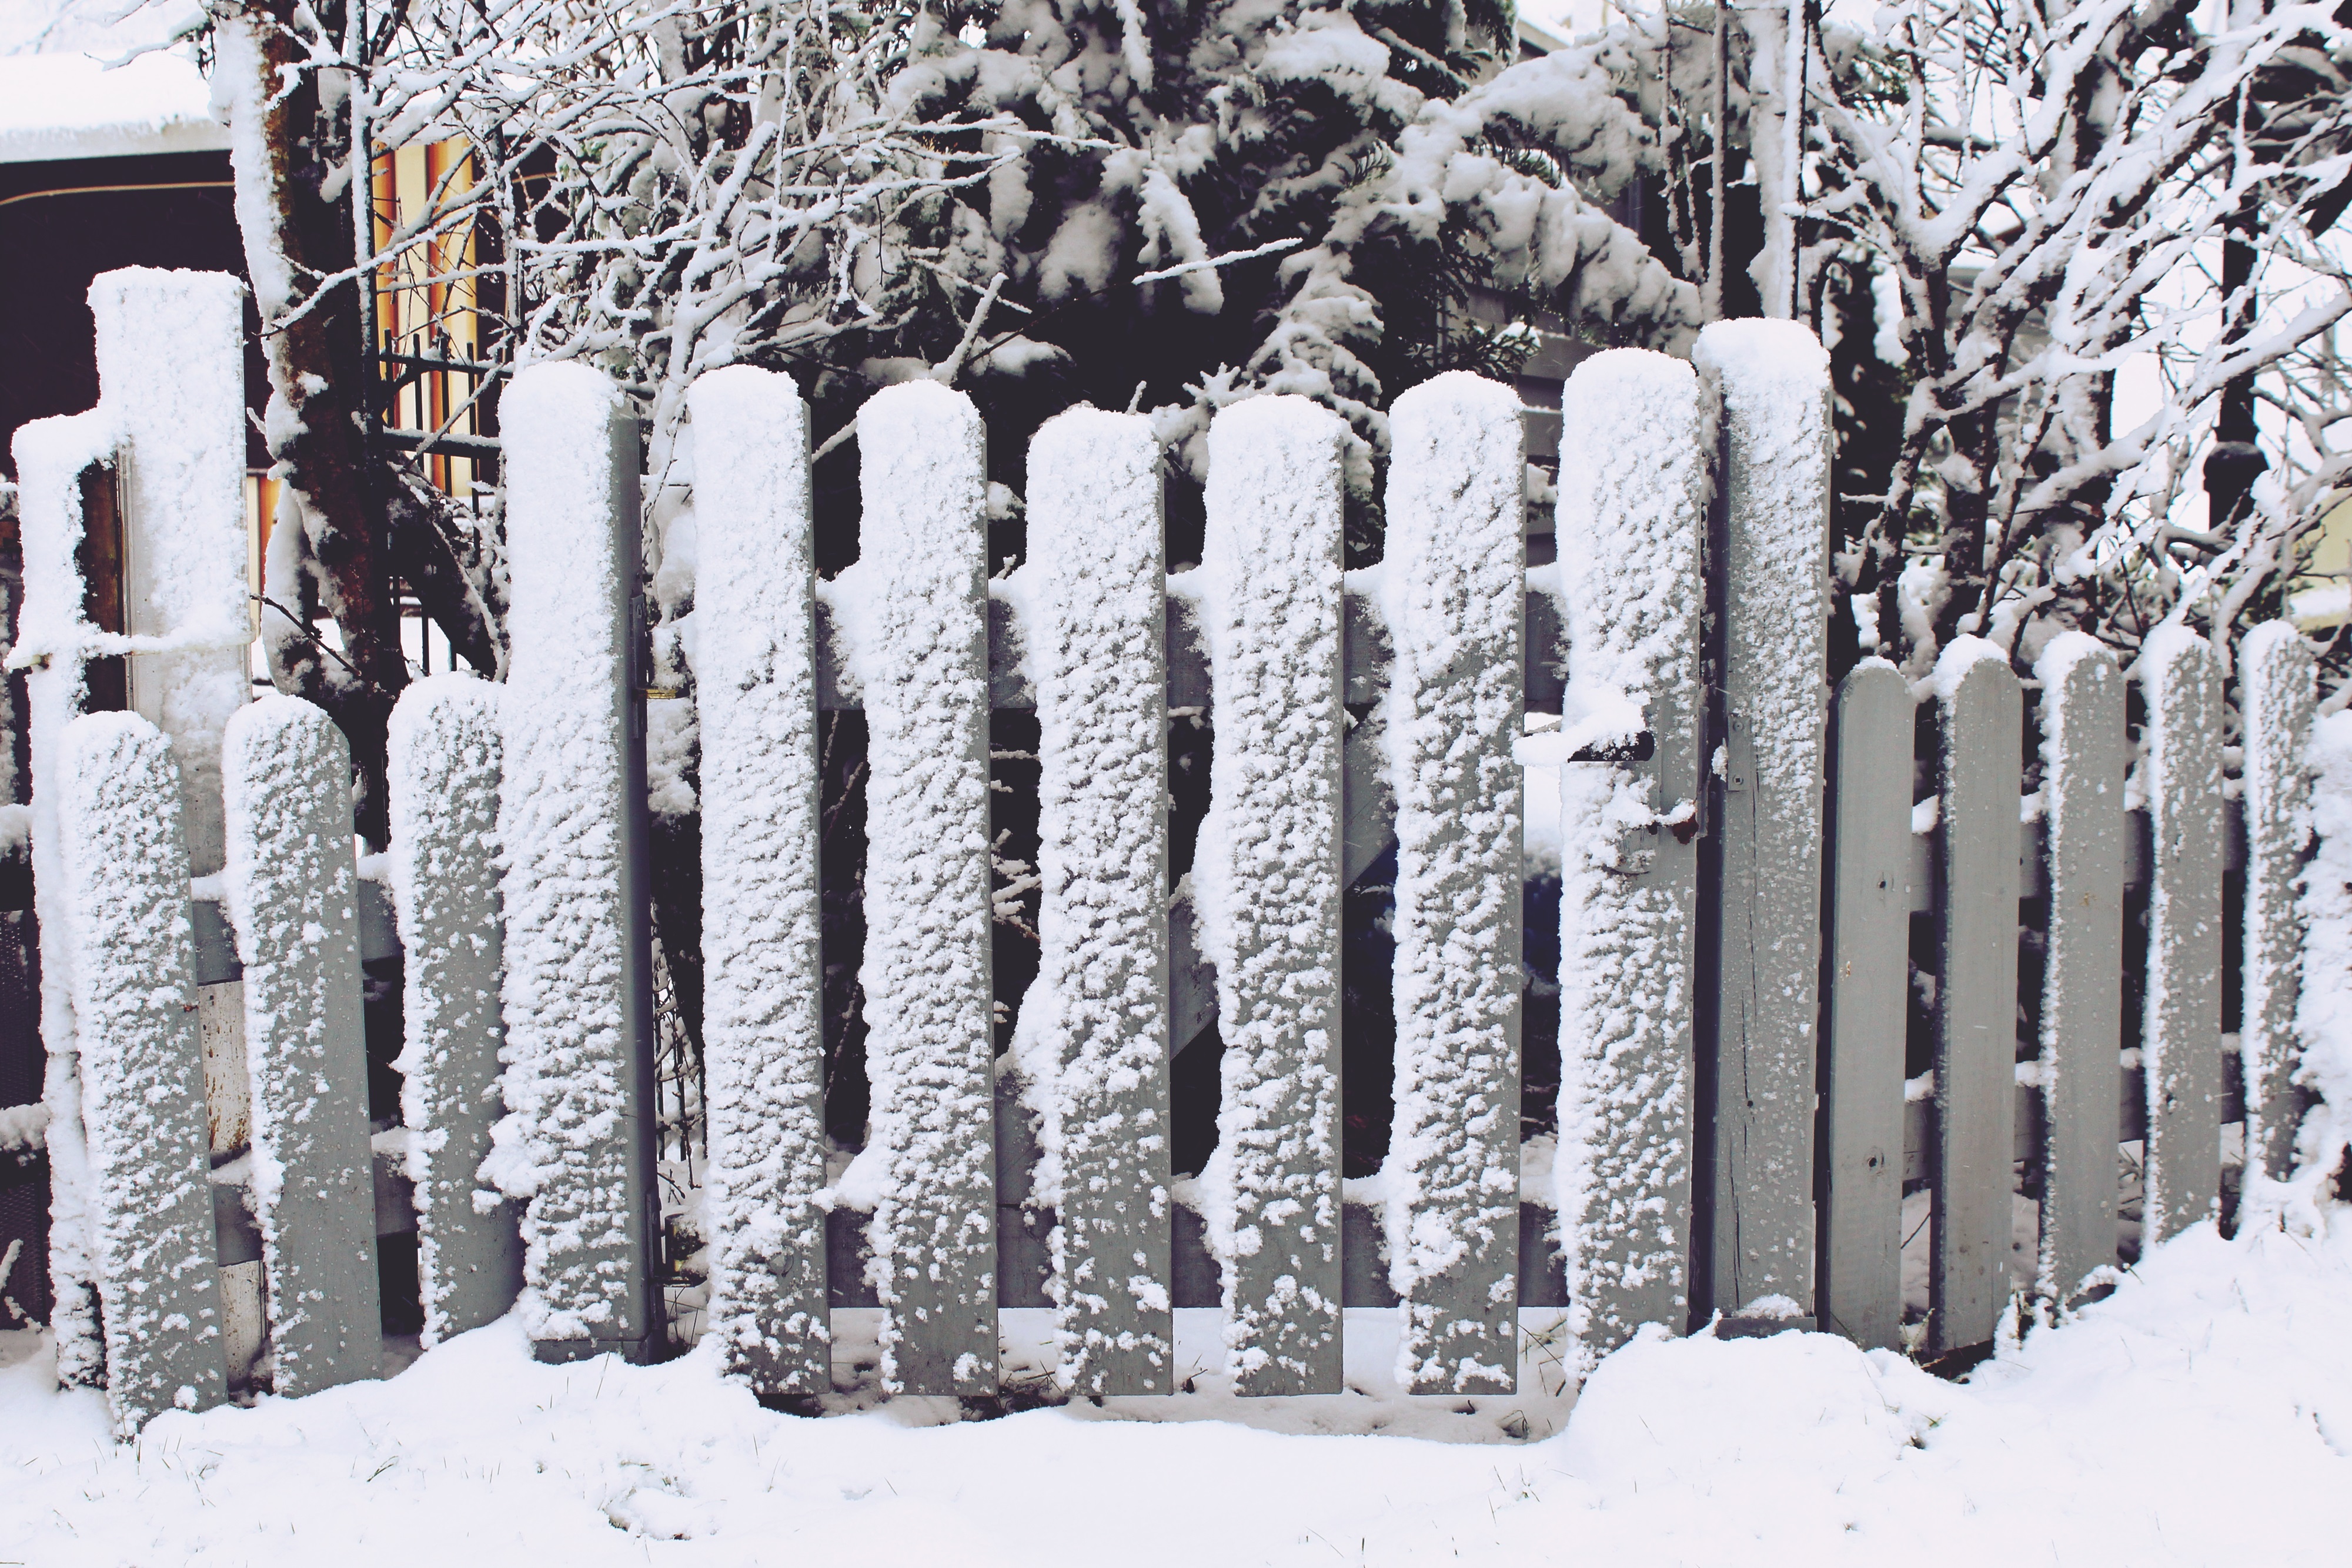
nature, snow, cold, winter, fence, plant, wood, white, frost, ice, weather, snowy, rest, garden, lonely, season, grey, branches, icicle, input, wintry, freezing, winter mood, garden fence, snowed in, wood fence, blocked, snow magic, winter storm